Vale of Neath Railway

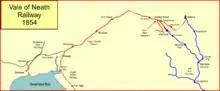
The Vale of Neath Railway network in 1854

The Vale of Neath is a river valley descending from Pontneddfechan and Glynneath to the town of Neath, close to Baglan Bay, itself part of Swansea Bay. By the 18th century, Merthyr Tydfil was the centre of a huge iron smelting industry; excellent coal was beginning to be mined at Aberdare, and these two industries became dominant in their respective localities. The town of Neath itself became a centre of engineering industry.